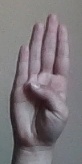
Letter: kaaf